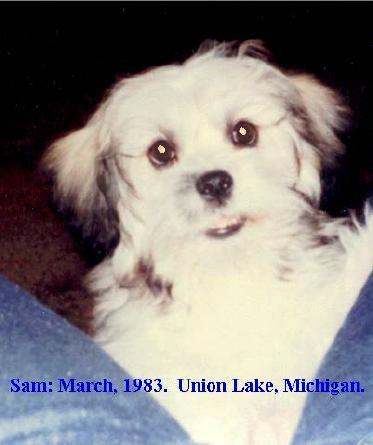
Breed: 215-n000038-Lhasa